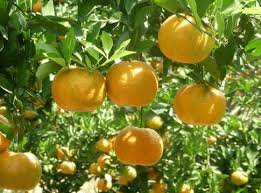
Label: Orange